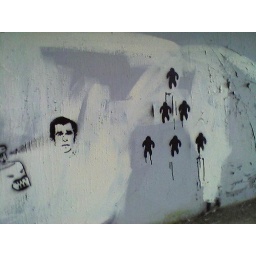
Some interesting grafitti under the north end of the University of Oregon bike bridge across the Willamette River, in Eugene, Oregon.